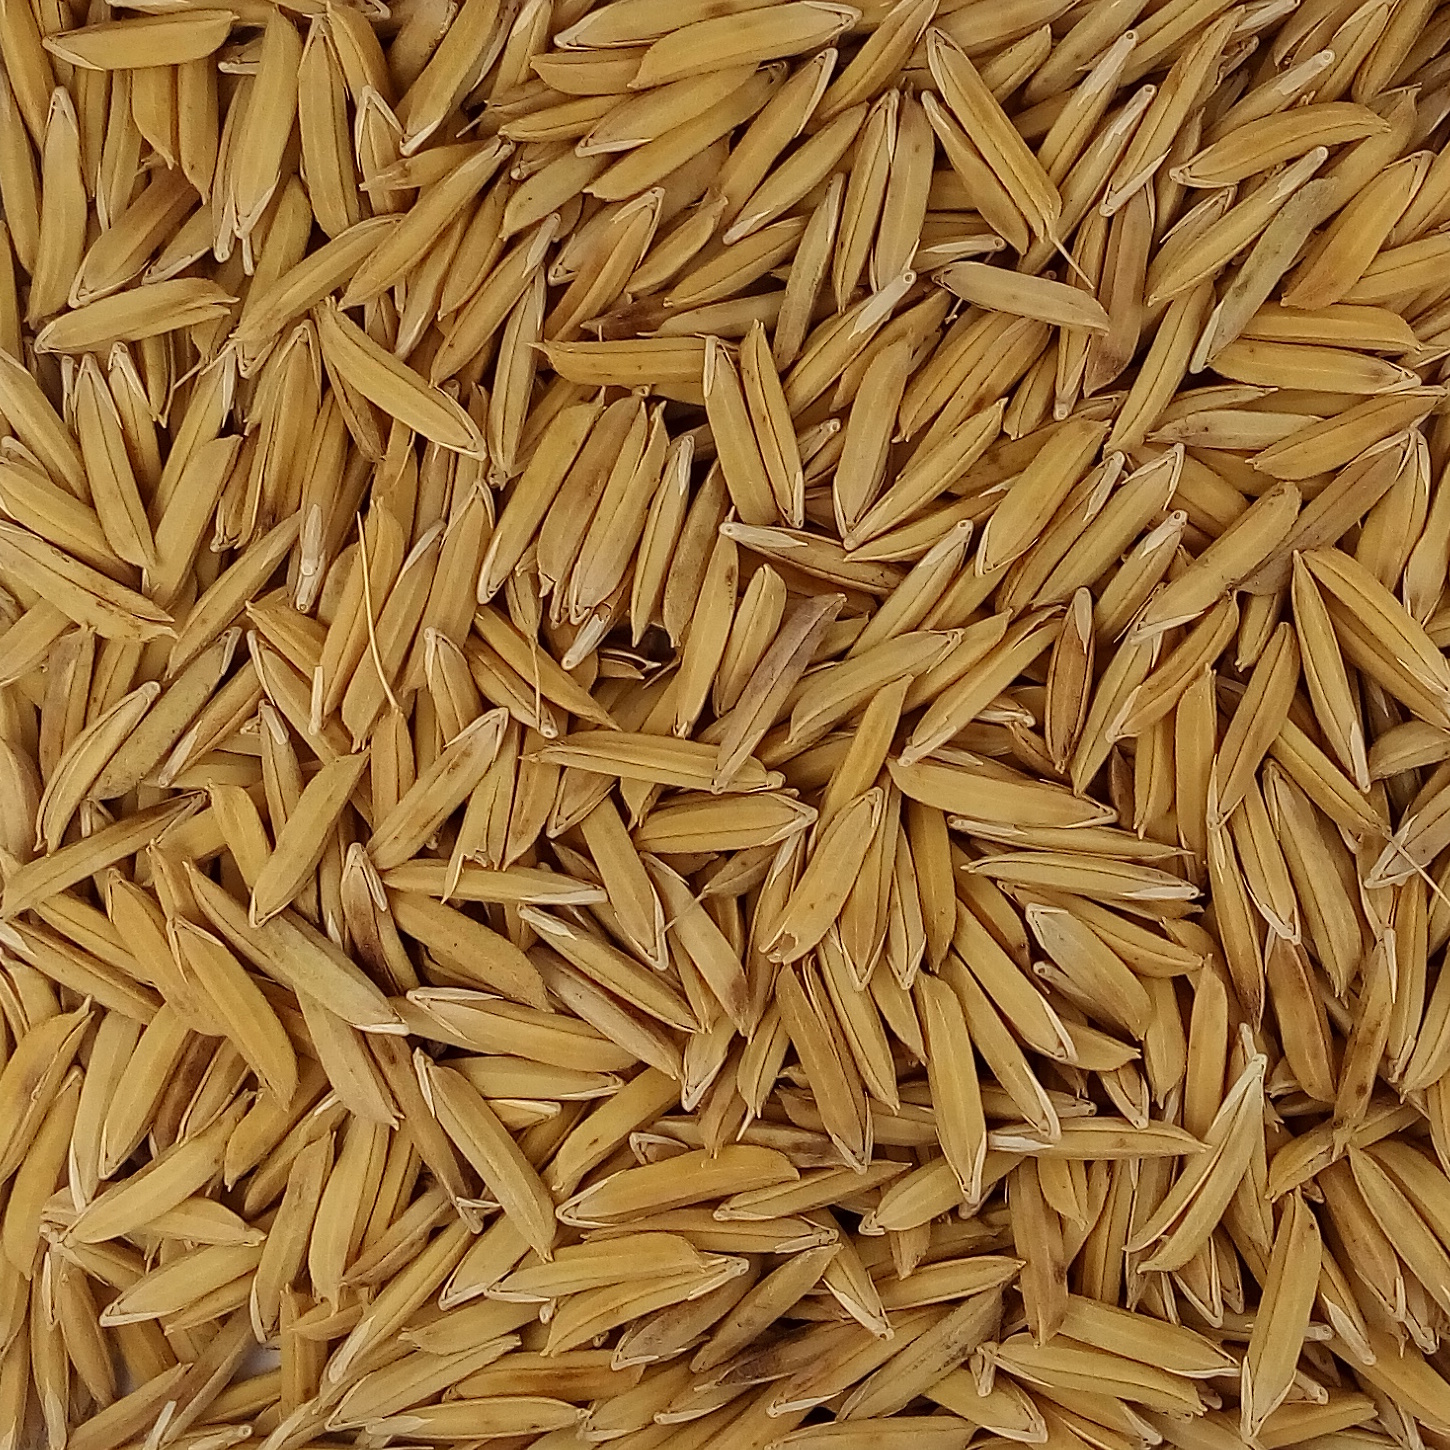
Rice seed variety: 1121